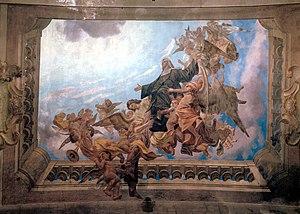
Église de Binasco: Assomption de Véronique de Milan. Fresque de Luigi Migliavacca
La bienheureuse Véronique de Milan ou de Binasco, vierge, de son nom de naissance Giovanna Negri, née vers 1445 à Binasco et morte le 13 janvier 1497 à Milan, est une religieuse italienne de l'ordre de Saint-Ambroise sous la règle de saint Augustin.